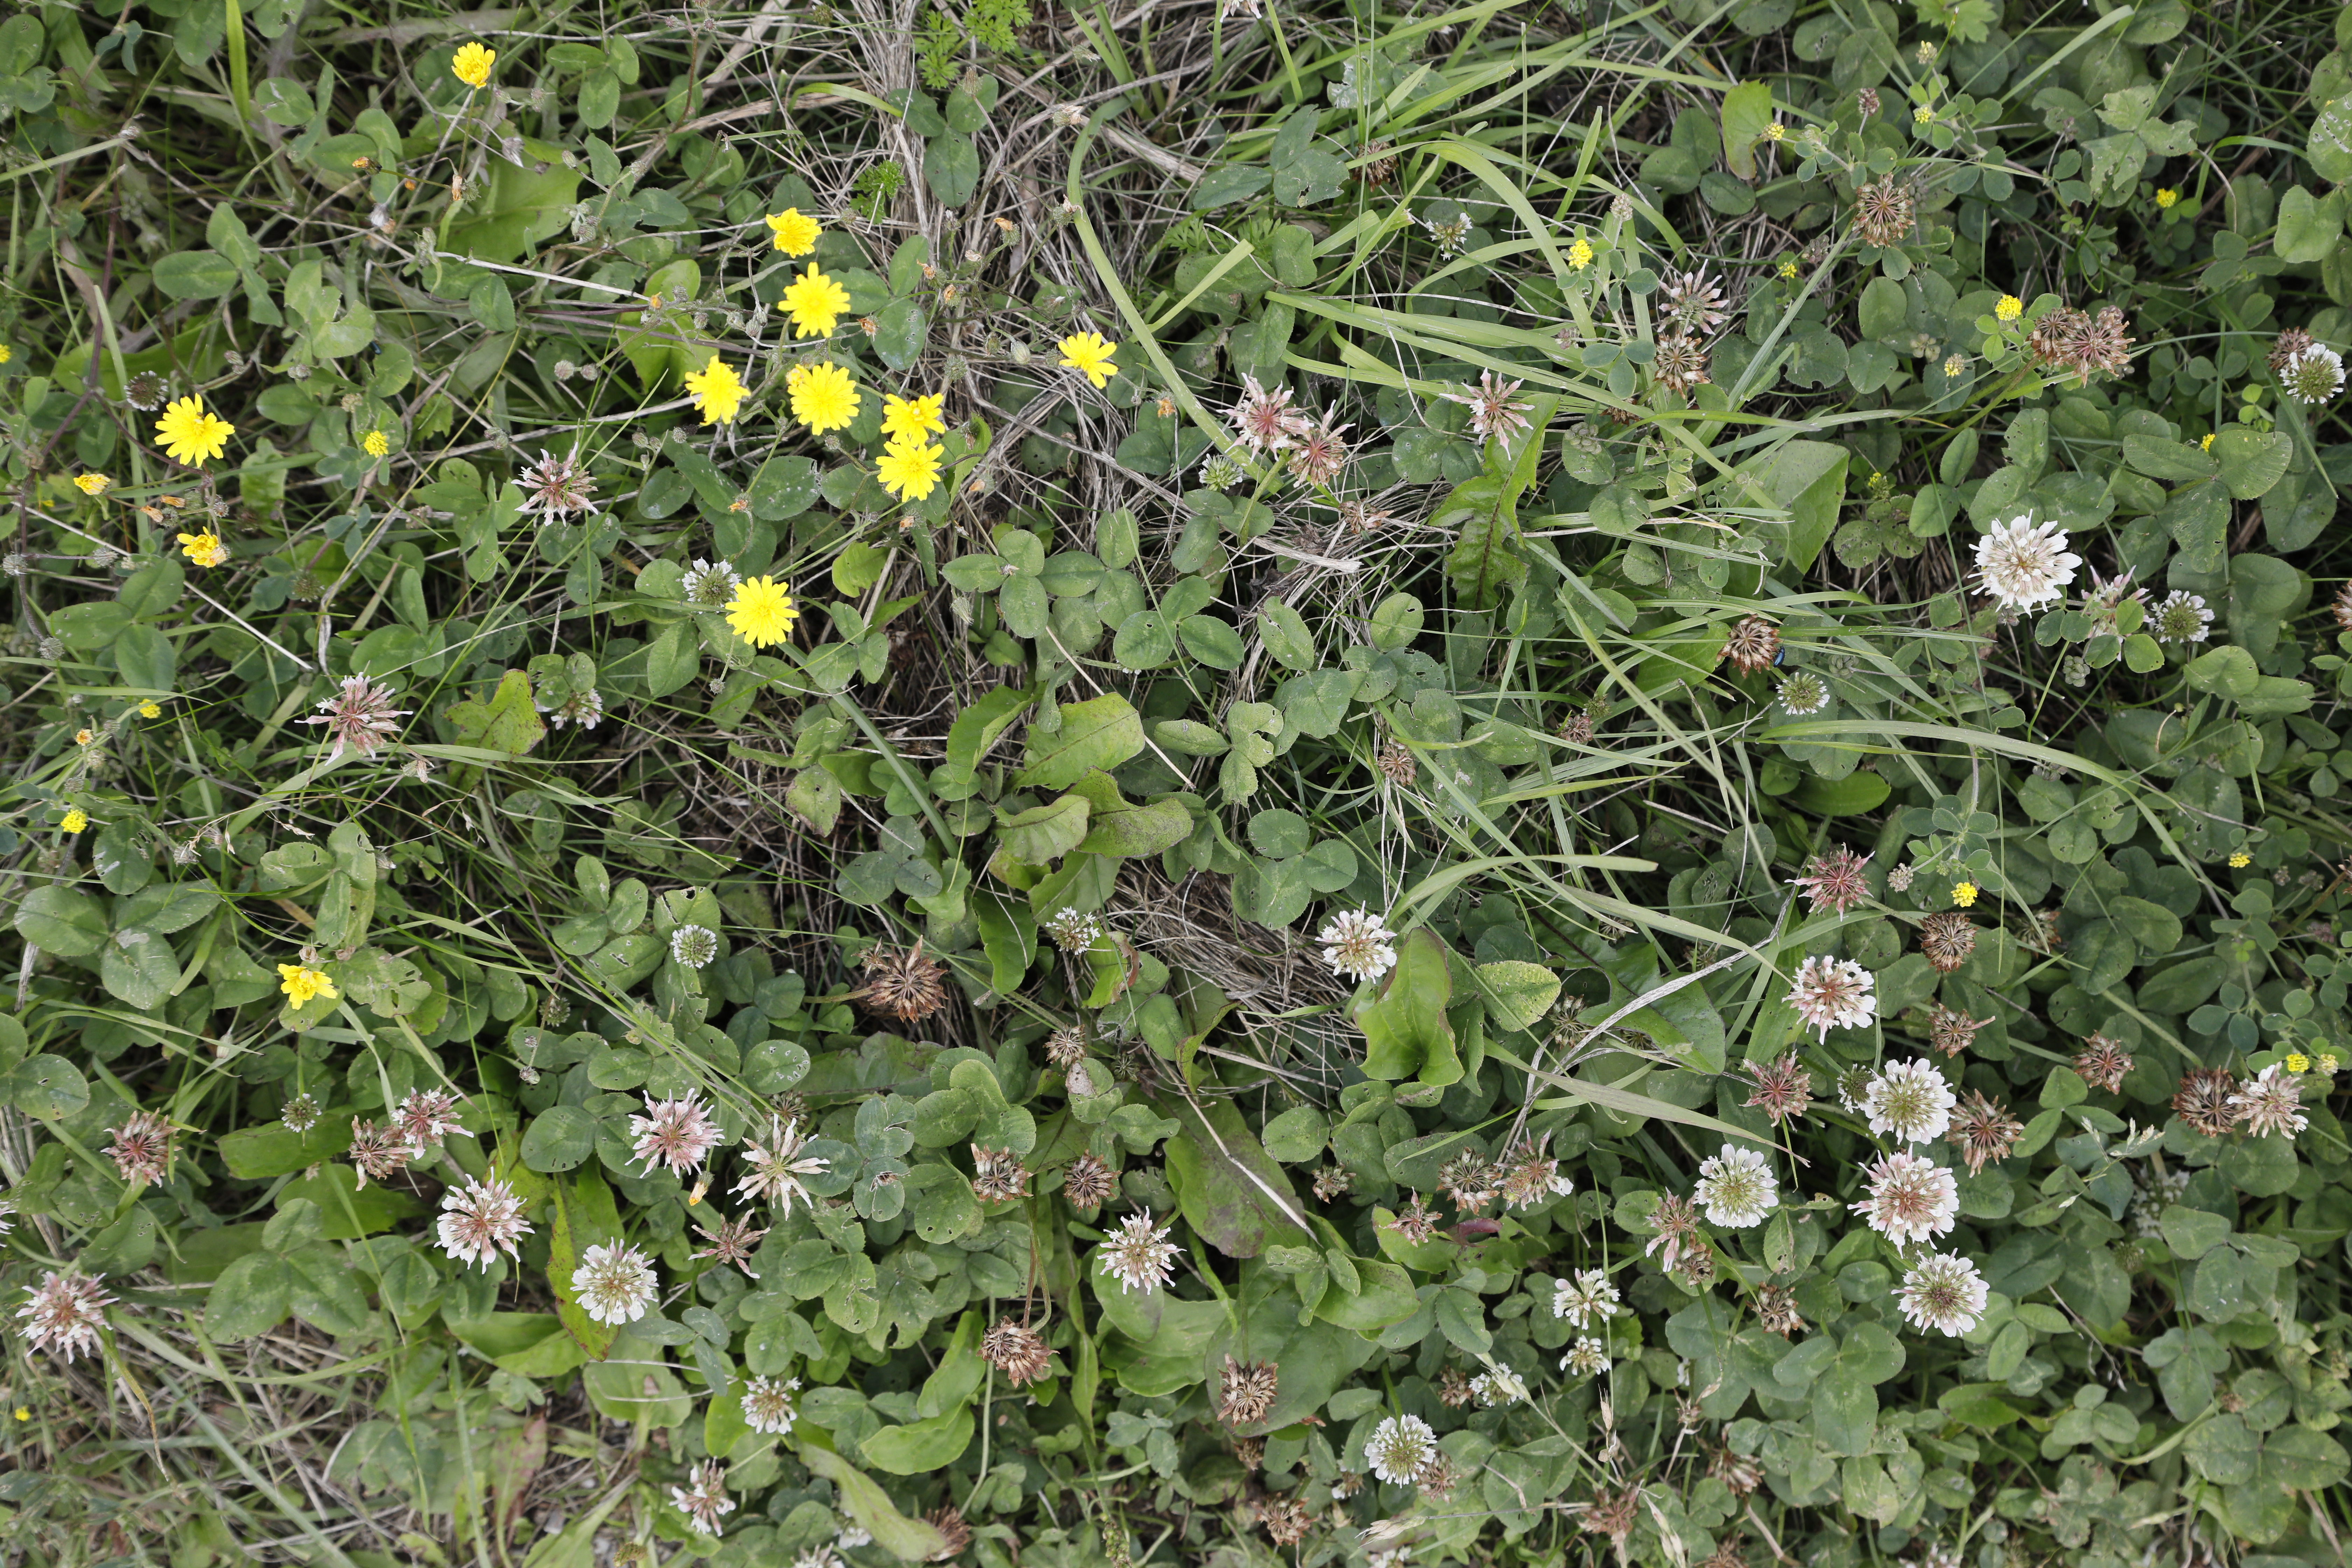
Plant species: Crepis capillaris, Trifolium repens